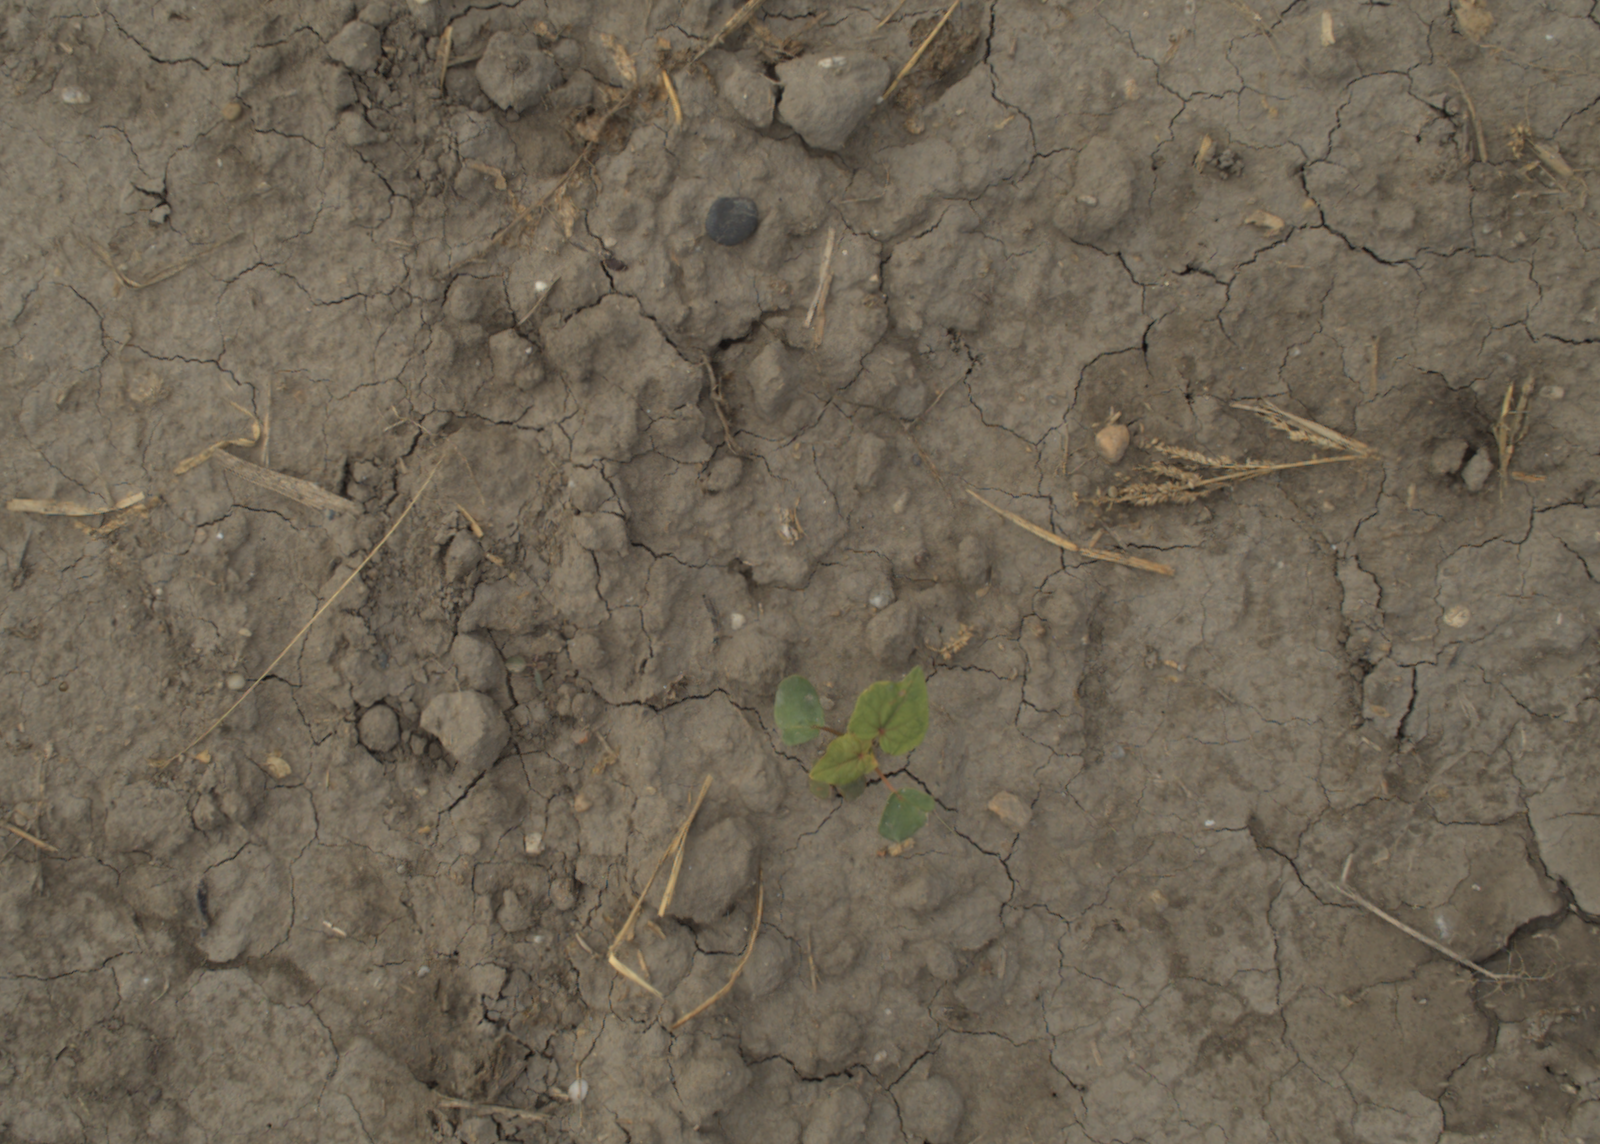
Capture date: 21.09.2021 11:00:27
Weather: mixed
Wind: light
Seeding date: 02.09.2021
Plant canopy height (mm): 962